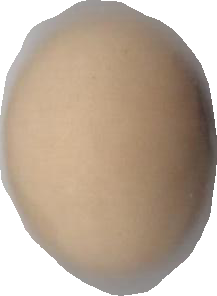
Variety: Anjasmoro